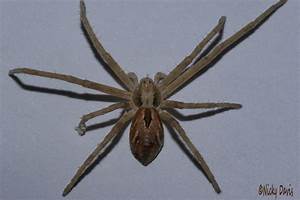
Label: ragno